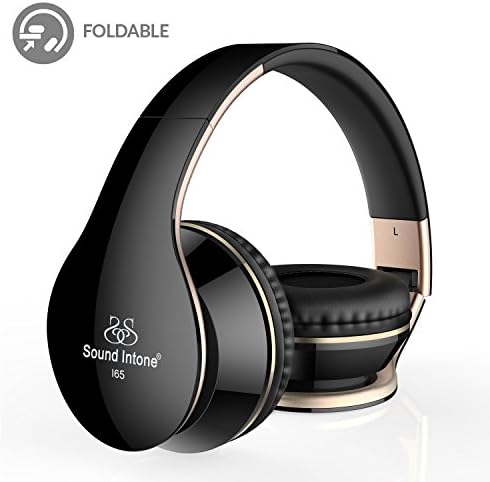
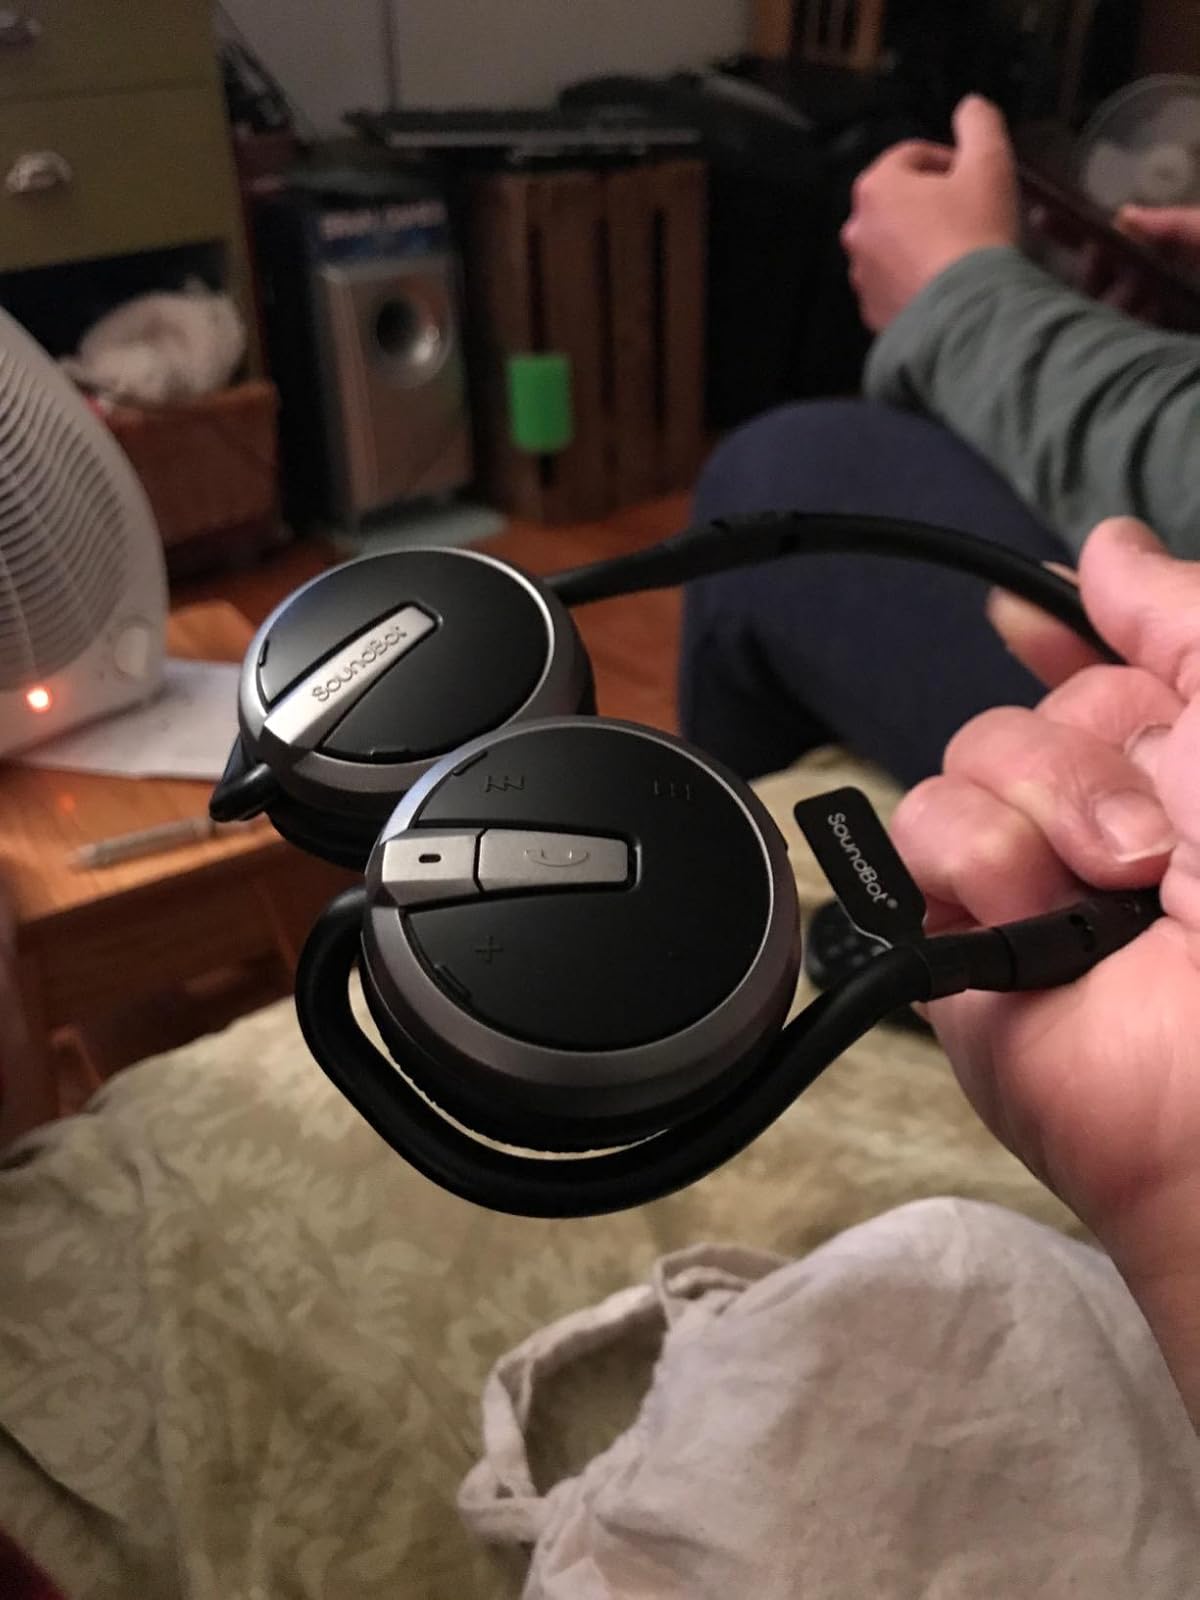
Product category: headphones
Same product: no